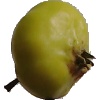
Label: Apple Red Yellow 2